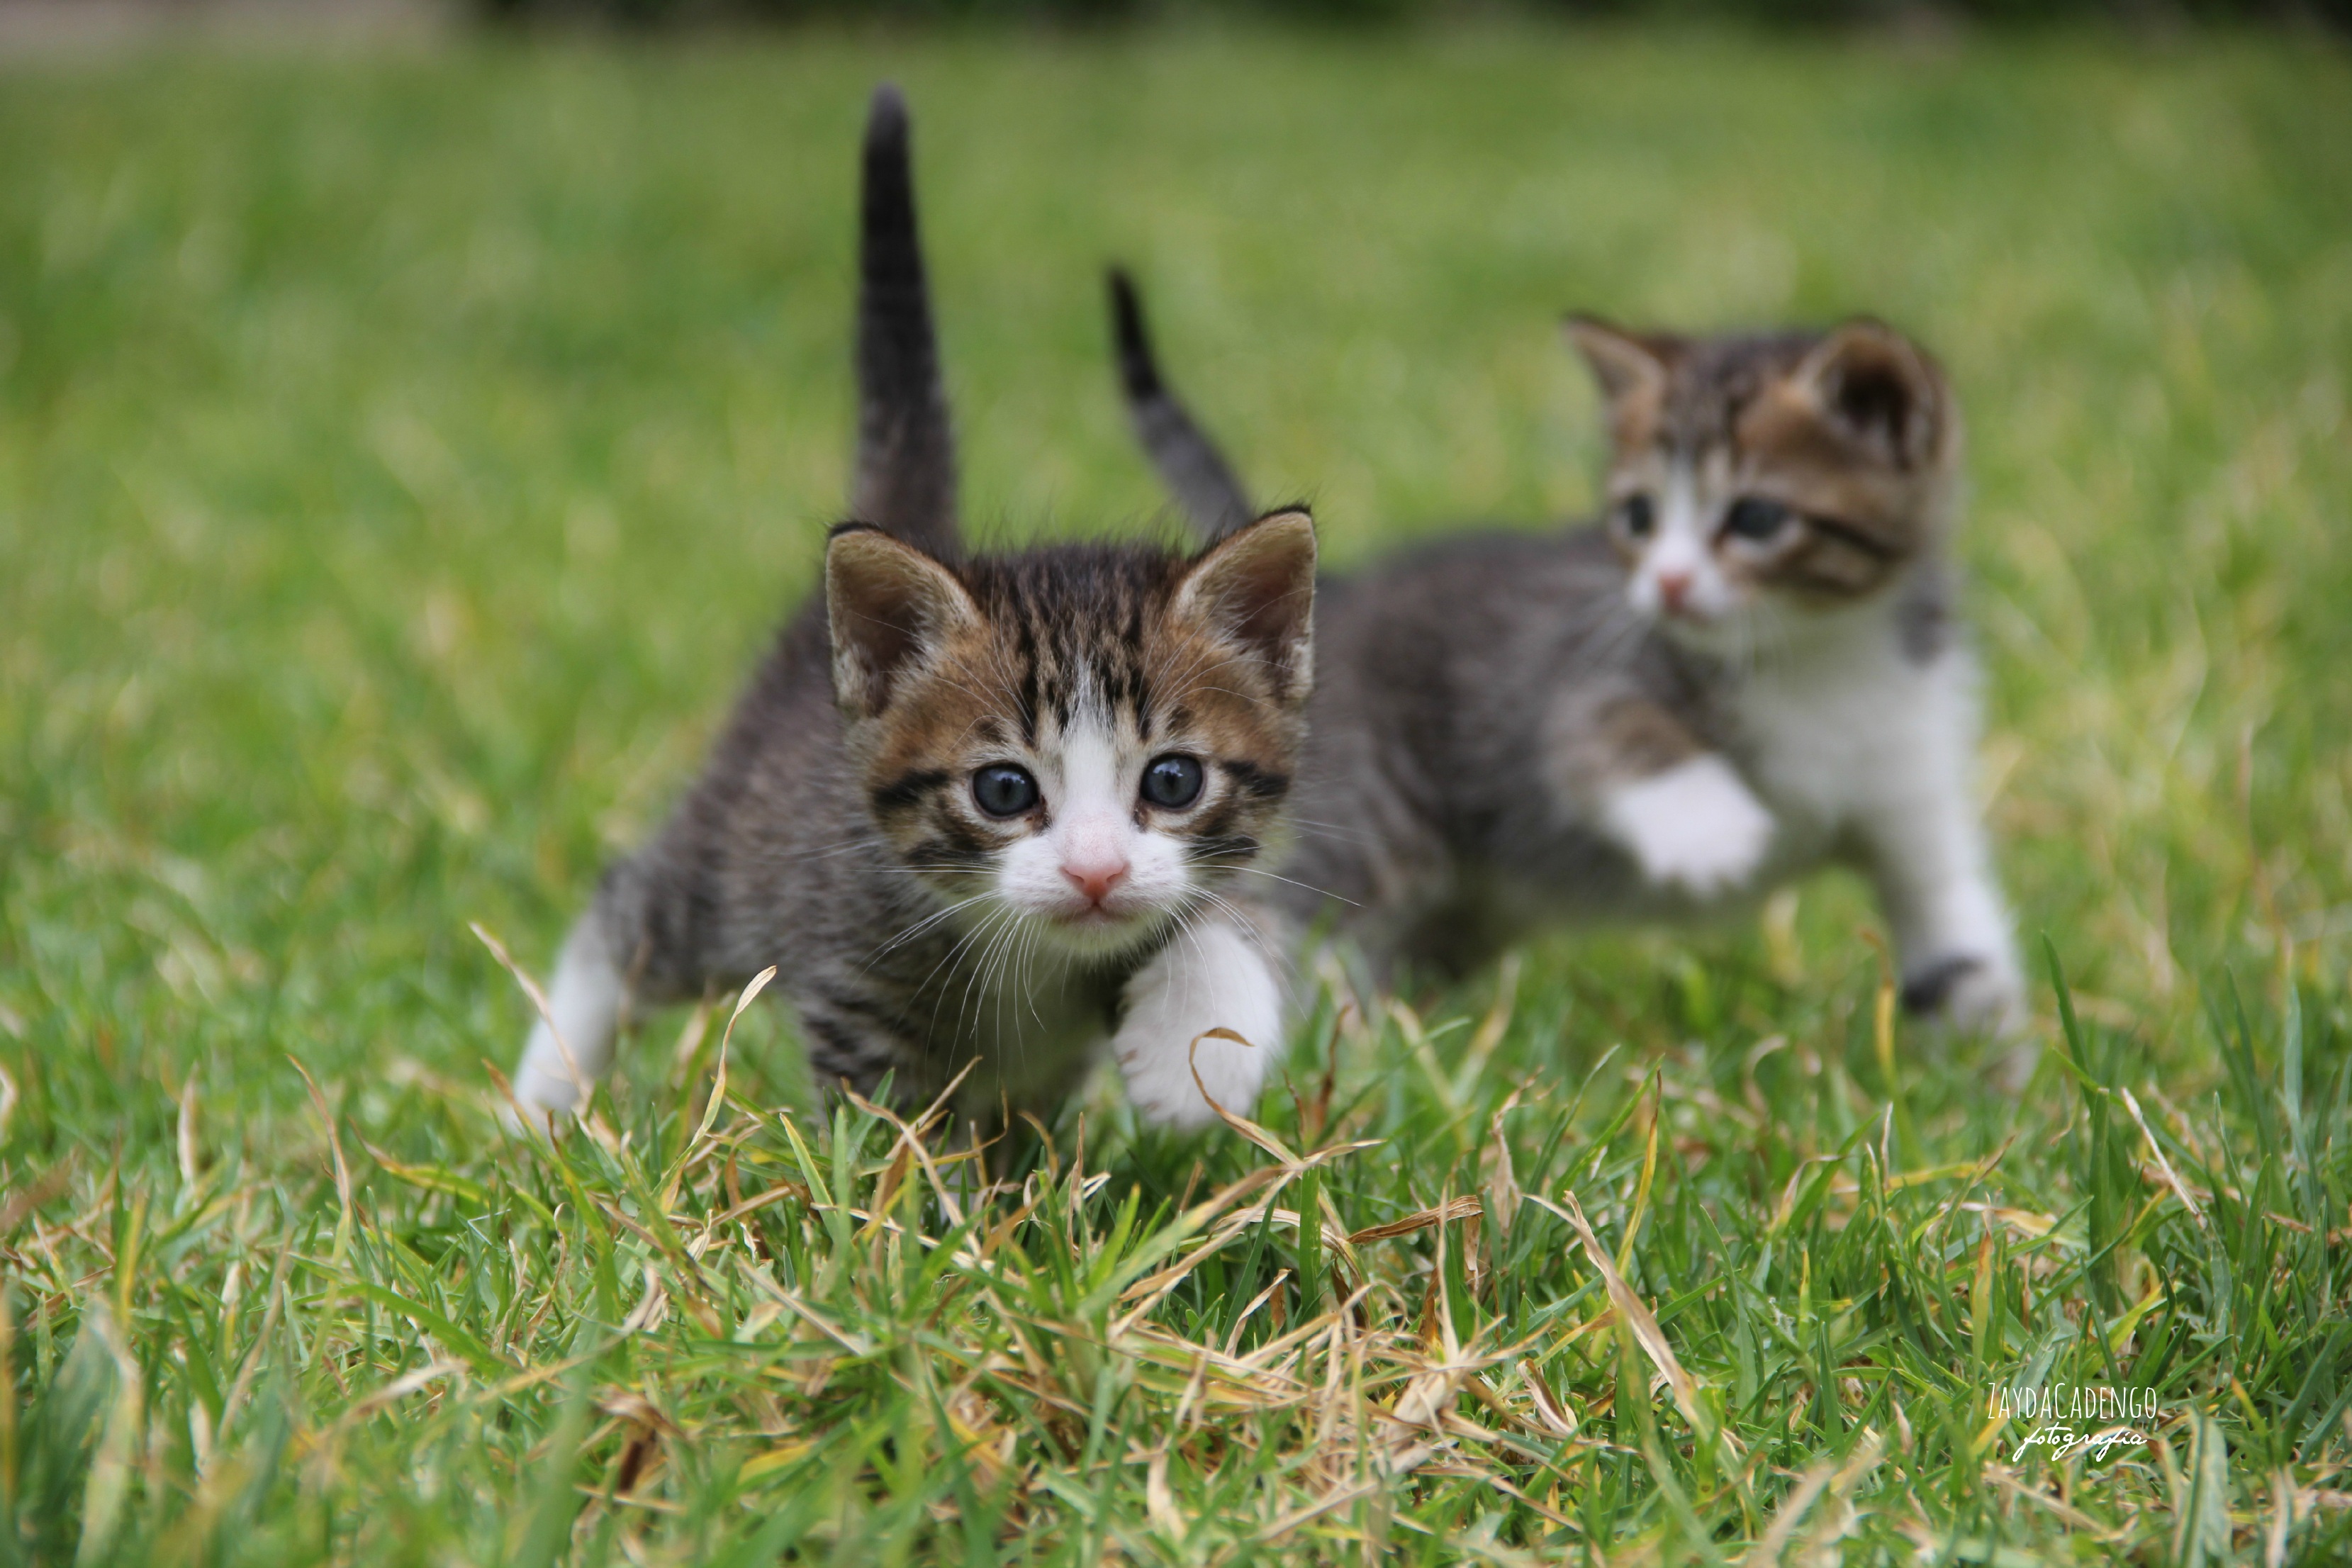
grass, animal, portrait, kitten, cat, feline, mammal, fauna, pets, cats, whiskers, grey, animals, moustache, vertebrate, gata, kittens, siamese, cat face, brindle, european shorthair, wild cat, small to medium sized cats, cat like mammal, domestic short haired cat